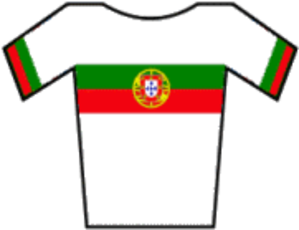
Ryttere og hold i Vuelta a España 2016
Portugisisk mester
Ryttere og hold i Vuelta a España 2016